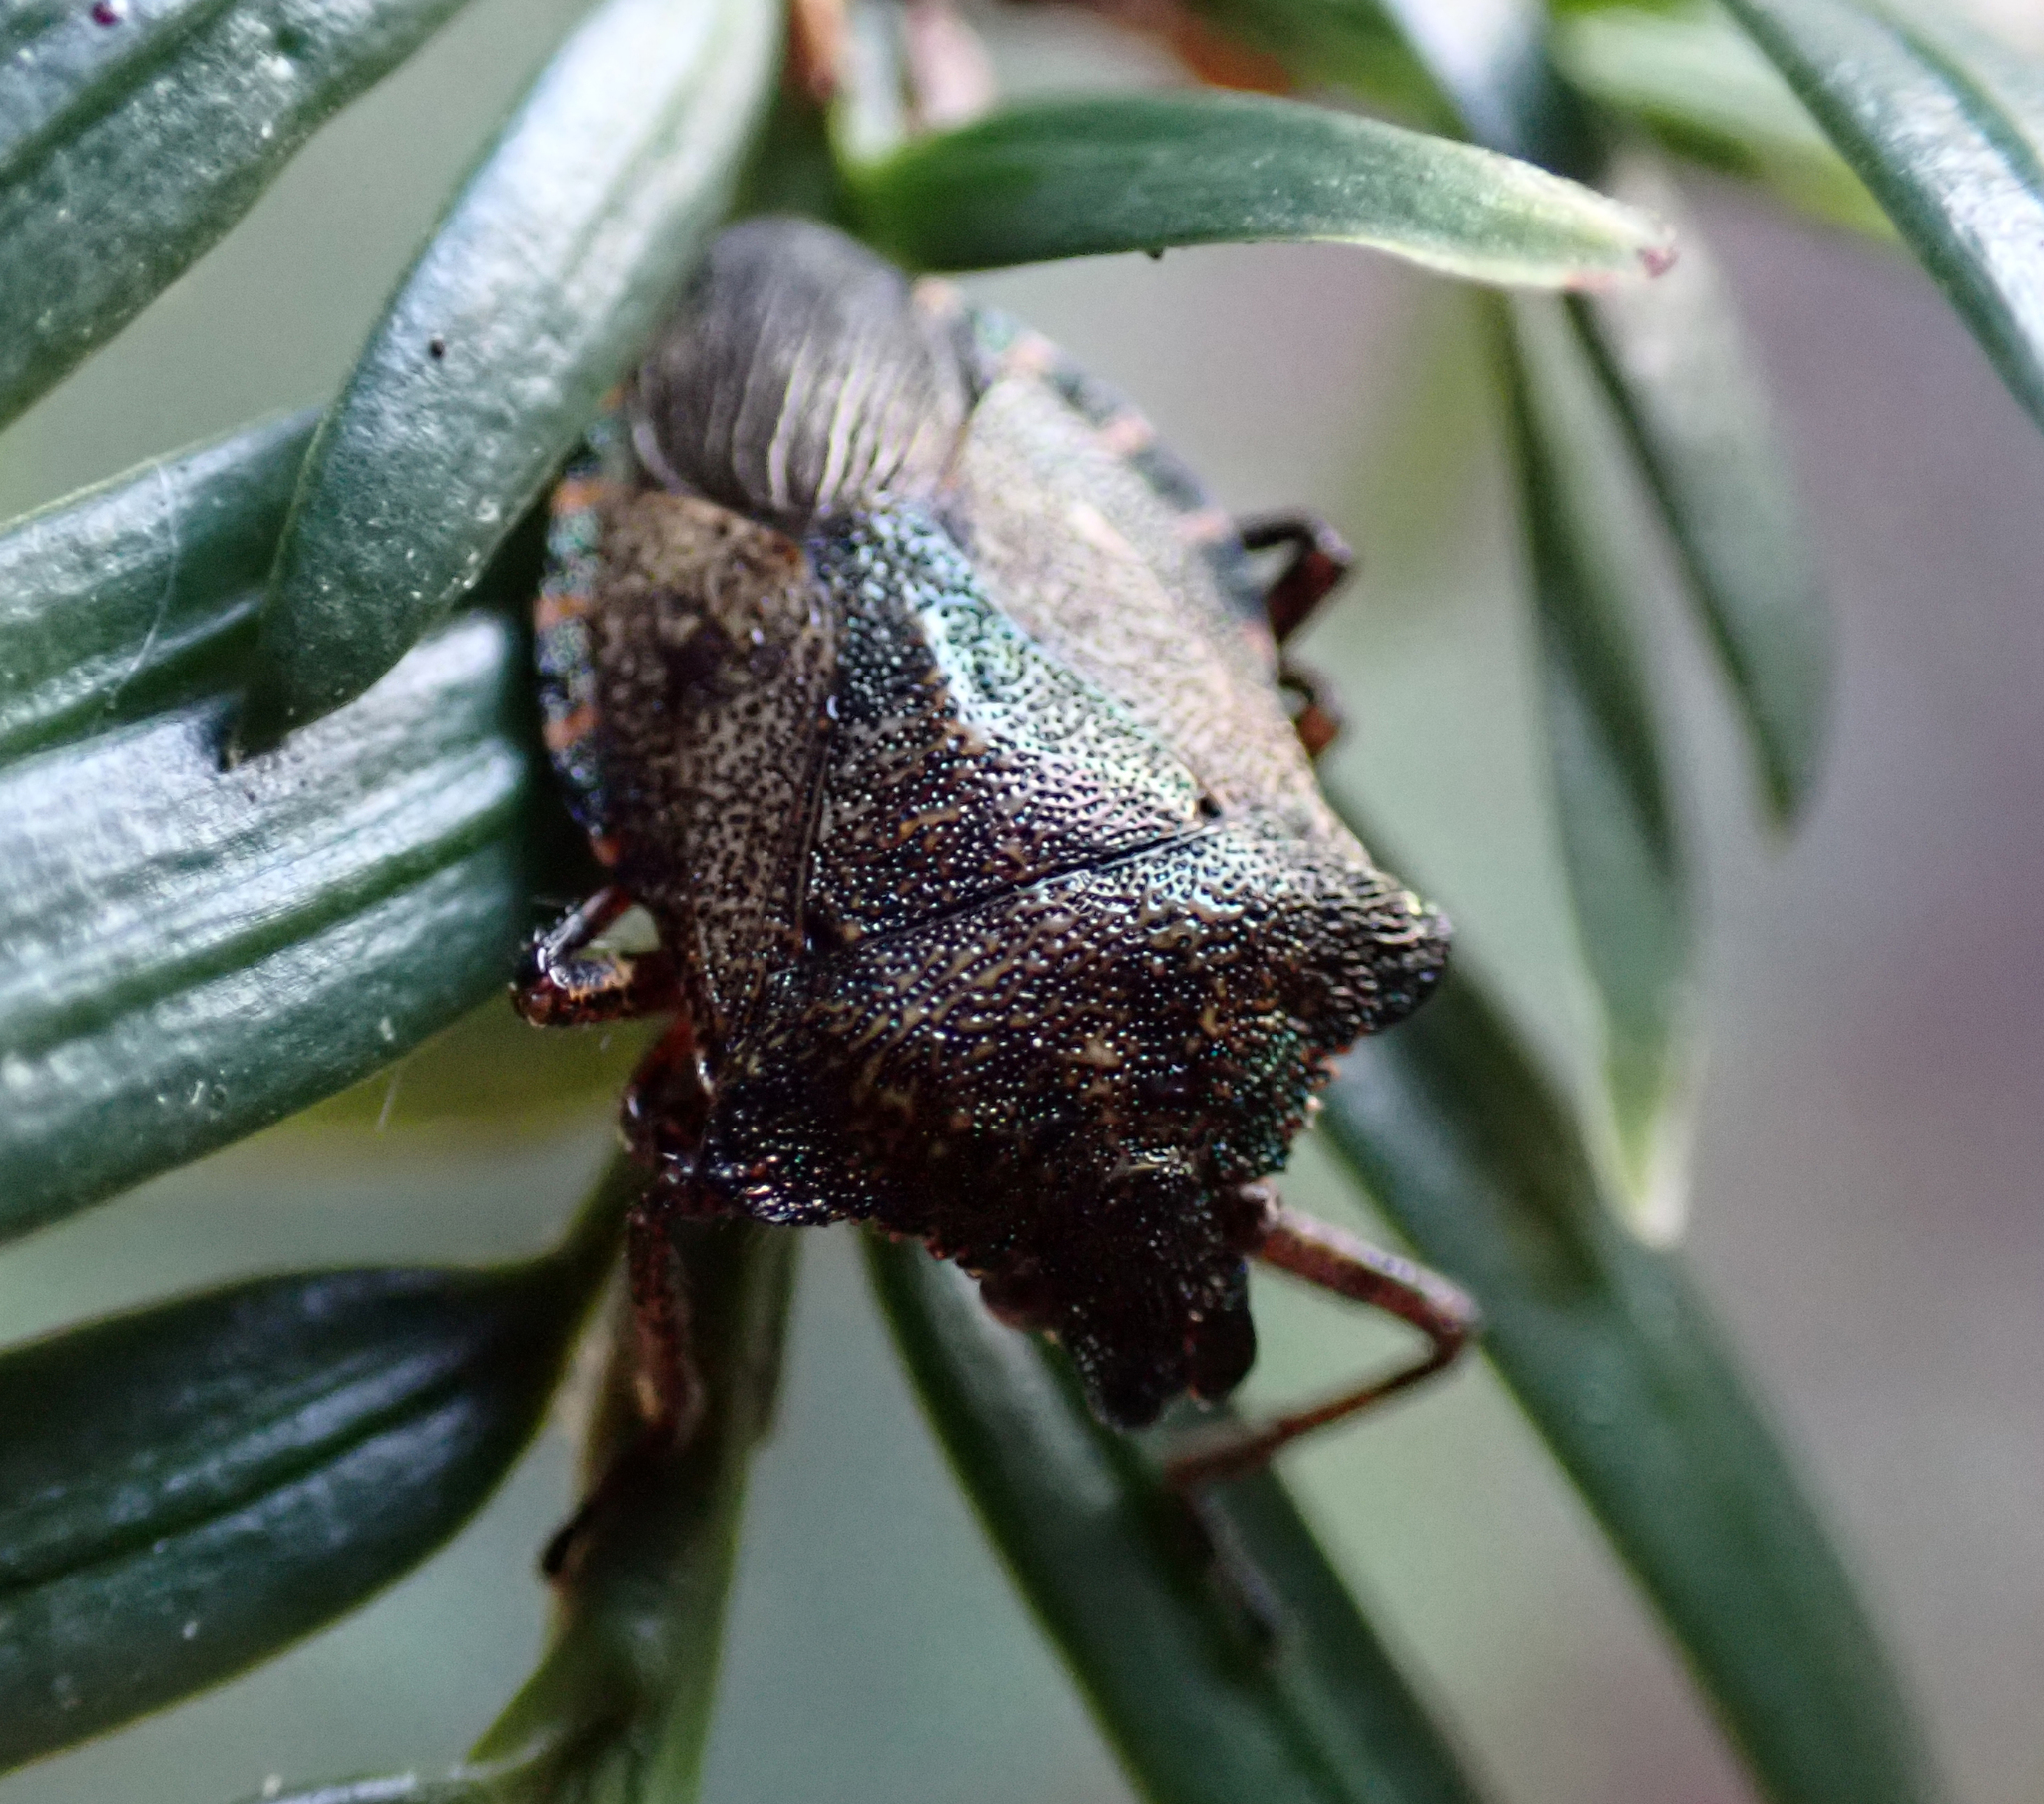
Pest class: stink_bug